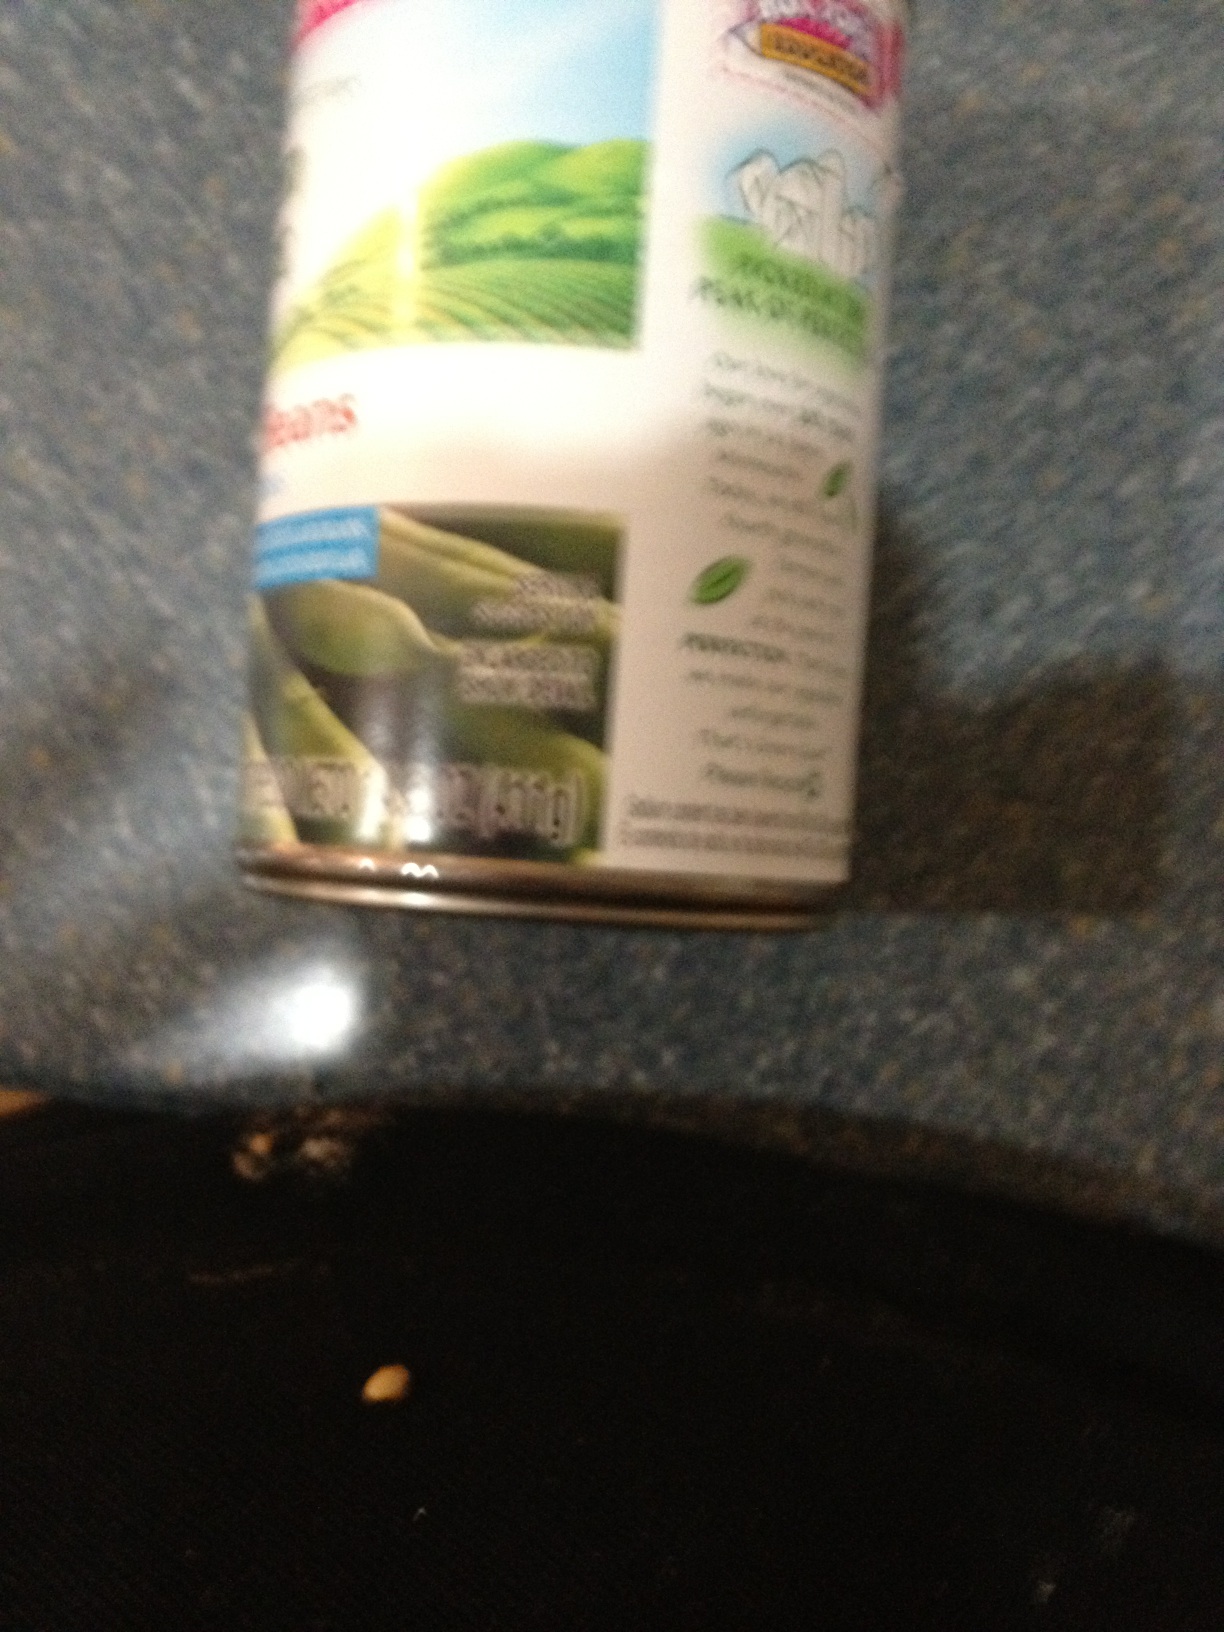Question: What is in this can?
Answer: green beans